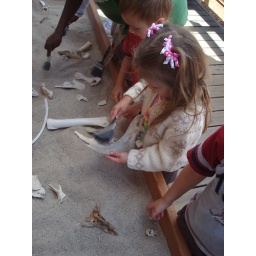
Bella liked working hard on excavating the horse &amp;quot;fossils&amp;quot; (real bones!) from the sand in front of the visitors center.